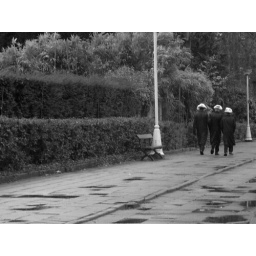
3 Jewish men walking in the rain. I like the contrast between the black and gray shades. Funny picture...